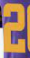
Number: 2